Harding's Gallery (Boston)

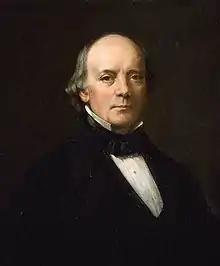
Self-portrait by Chester Harding, c. 1843 (courtesy Museum of Fine Arts, Boston)

In July 1833, an auction occurred at the gallery of some of the paintings bought by Thomas Jefferson in Paris, and subsequently hung about his house at Monticello. Original works for sale included a portrait of George Washington by Joseph Wright/John Trumbull (1784); a portrait of John Adams by Mather Brown (1788); and a portrait of Lafayette by Joseph Boze (1790). The auction also offered copies of works by Domenichino; Holbein; Godfrey Kneller (portrait of John Locke); Leonardo; Le Sueur; Raphael; Ribera; Rubens; Van Dyck; and others. Some of the copies depicted originals in the Palazzo Pitti and elsewhere.